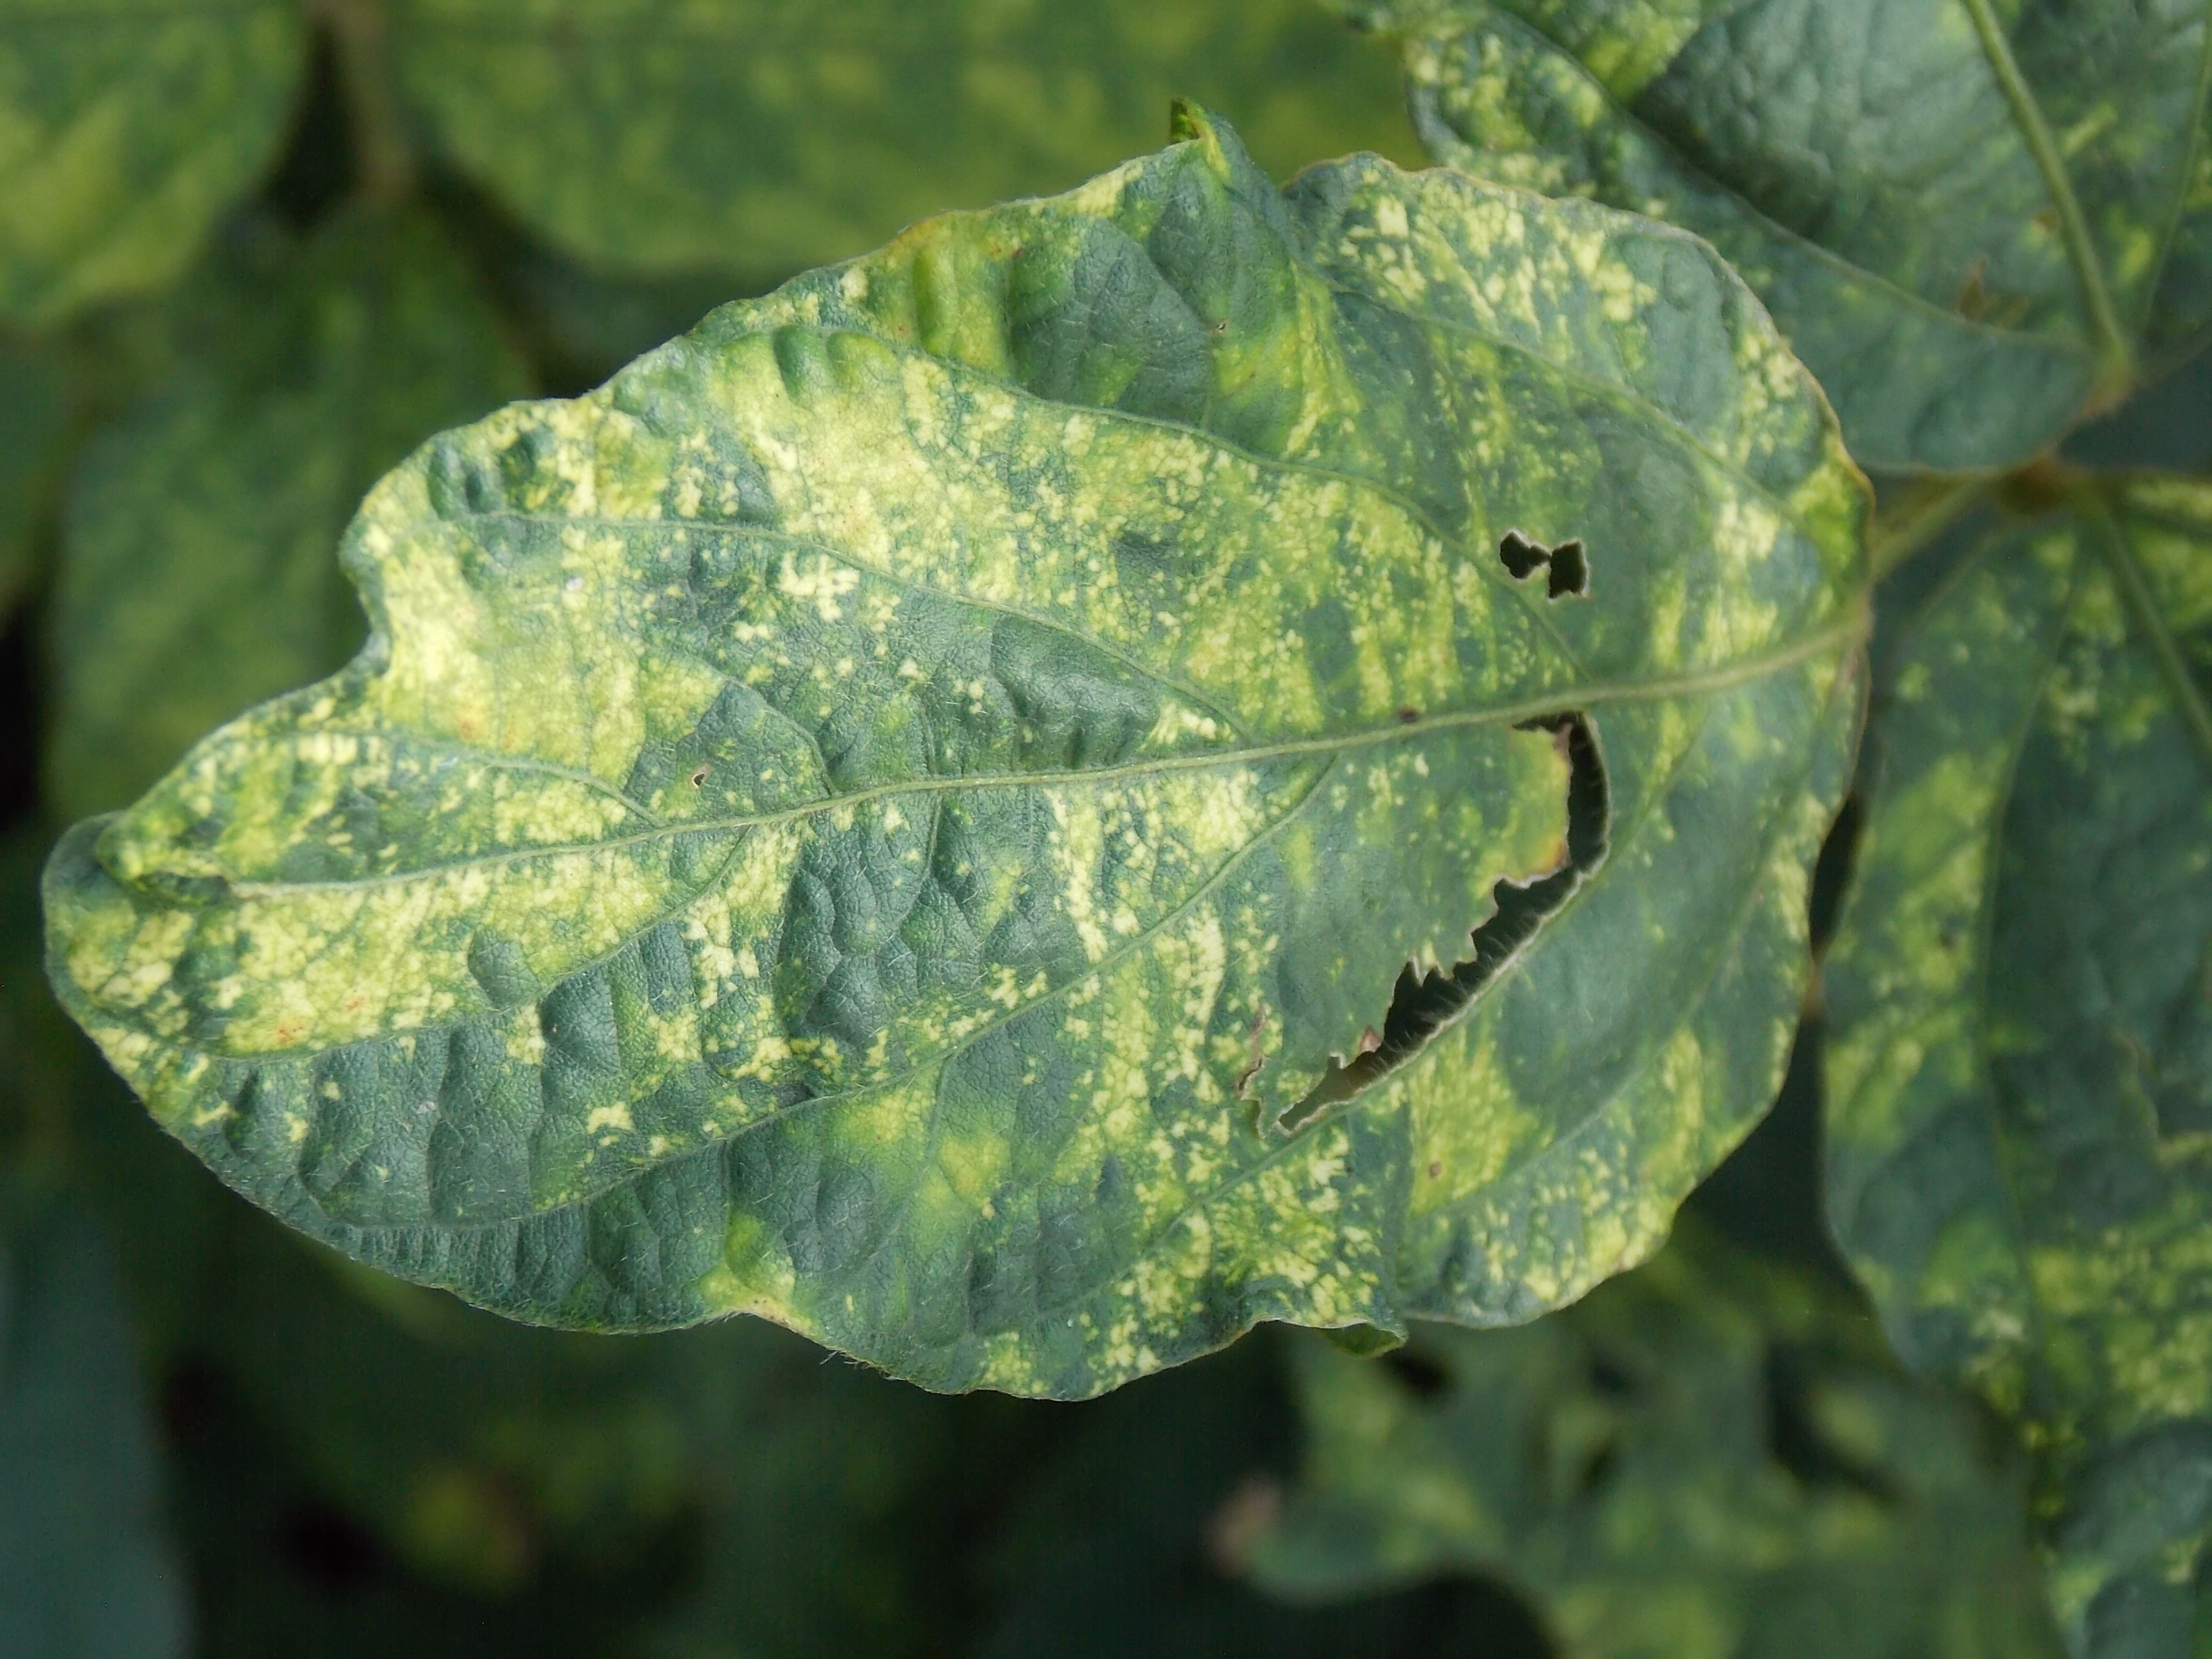
Label: Disease